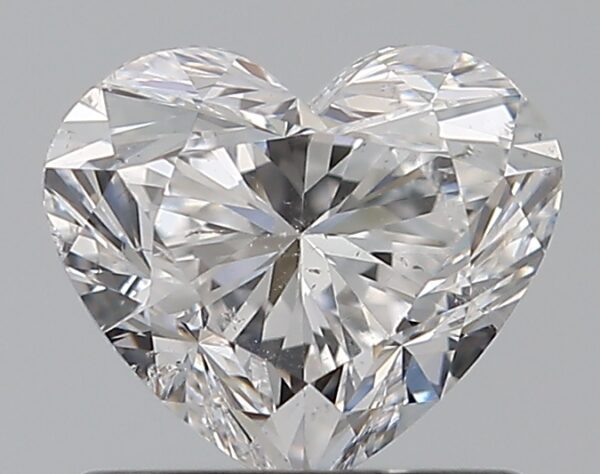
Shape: heart
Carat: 0.9
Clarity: SI1
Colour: D
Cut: VG
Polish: EX
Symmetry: VG
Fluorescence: M
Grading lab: GIA
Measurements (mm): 5.64 x 6.5 x 4.01